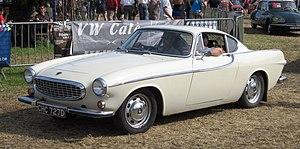
Les Cinq Revenants est le dixième tome de la série de bande dessinée Ric Hochet.
Alias Ric Hochet est le neuvième tome de la série de bande dessinée Ric Hochet.